Russia in the Eurovision Song Contest 2004

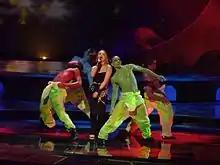
Julia Savicheva at rehearsal in Istanbul.

For the Eurovision Song Contest 2004, a semi-final round was introduced in order to accommodate the influx of nations that wanted to compete in the contest. Since Russia placed 3rd in the previous contest year, Russia automatically qualified to compete in the final along with the Big Four countries and nine other nations that were also successful in the 2003 Contest. 22 semi-finalists competed for 10 spots in the final, joining Russia among the 14 pre-qualified nations. On 23 March 2004, Russia was drawn to perform 14th in the final on 15 May 2004, following Belgium and preceding a slot allotted for a semi-finalist qualifier, which was ultimately filled by Macedonia.